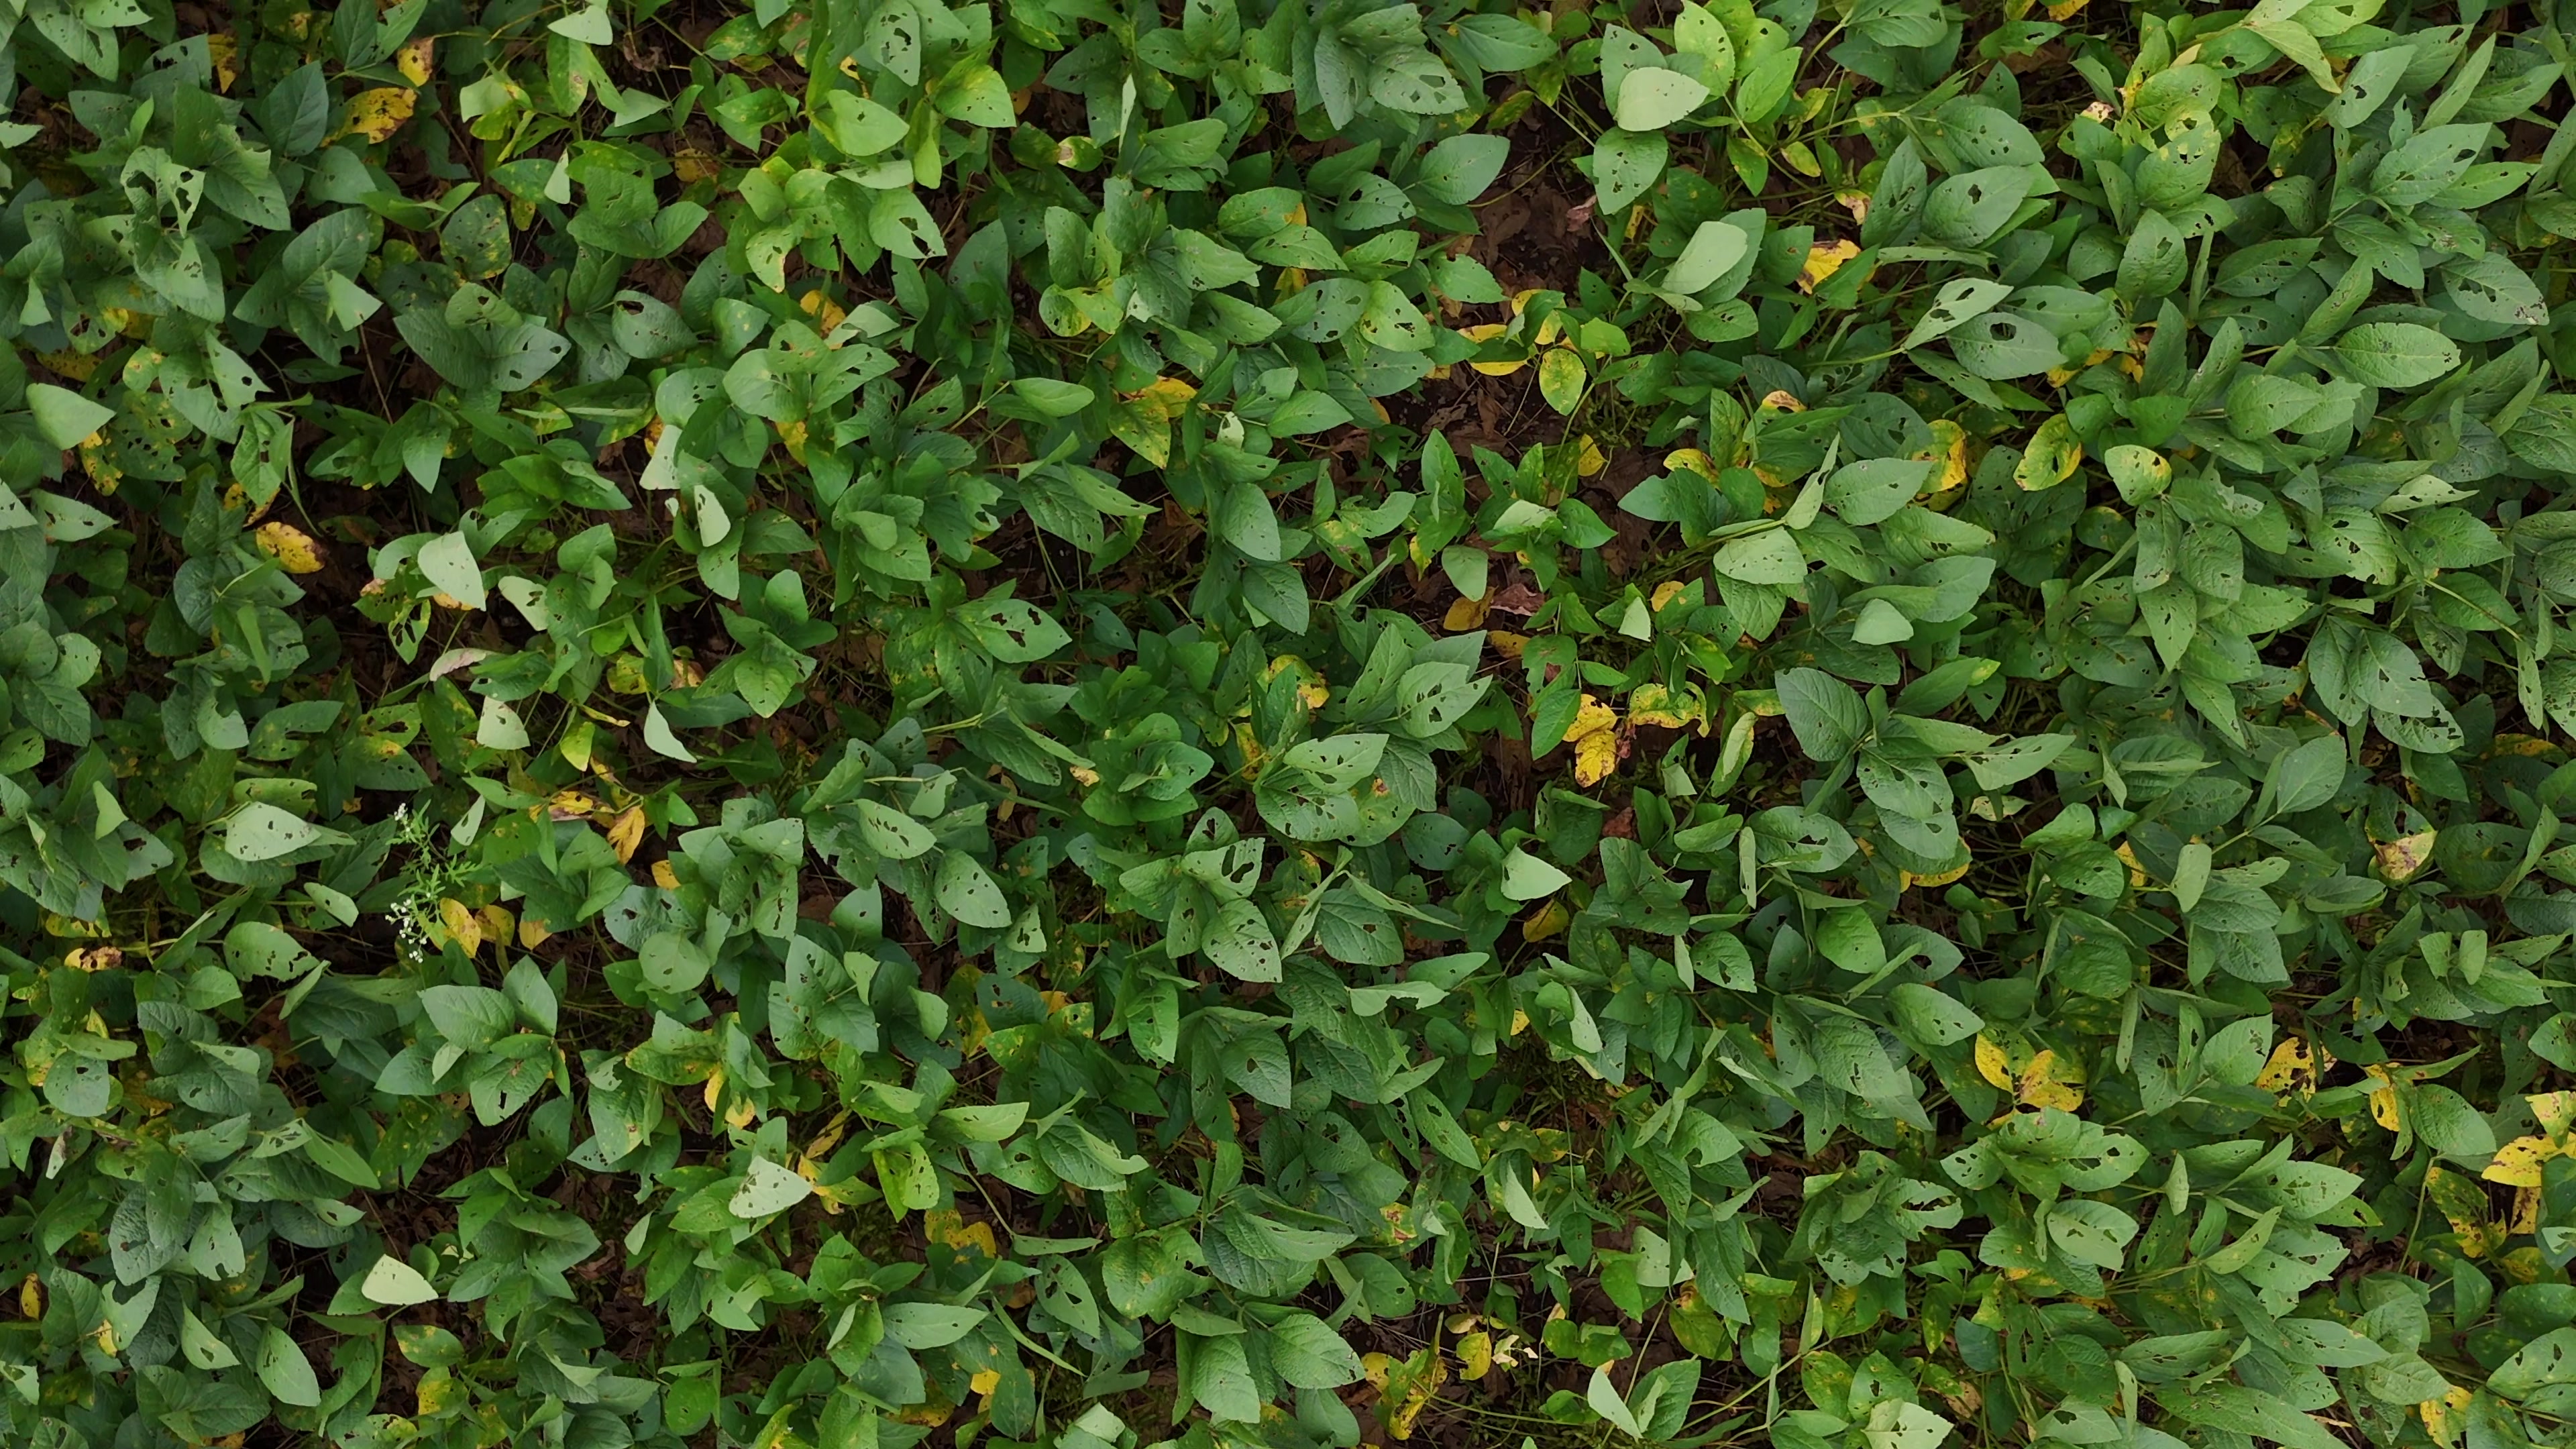
Label: Rust